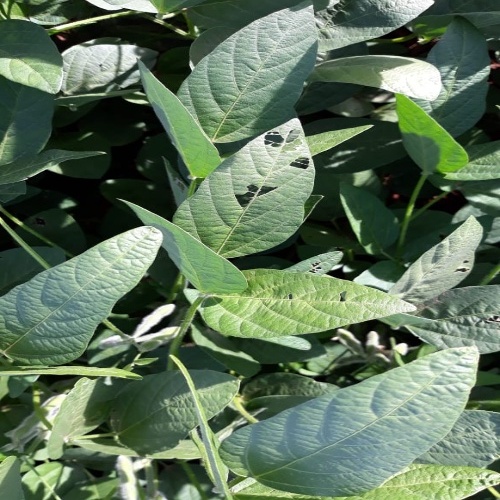
Label: Caterpillar